Pierre Lambert de la Motte

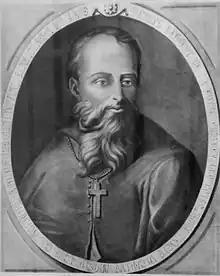

Pierre Lambert de la Motte, MEP (16 January 1624 – 15 June 1679) was a French bishop. He was a founding member of the Paris Foreign Missions Society and became a missionary in Asia.